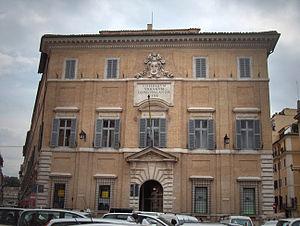
La Congrégation pour l'évangélisation des peuples est la congrégation de la Curie romaine fondée sous la dénomination de « Sacrée congrégation pour la propagation de la foi » par Grégoire XV en 1622, chargée des œuvres missionnaires de l'Église.
Le palais Propaganda Fide est un palais de Rome, œuvre du Bernin puis de Francesco Borromini. Il abrite depuis 1626 la Congrégation pour l'évangélisation des peuples et fait partie de l'État du Vatican. Comme d'autres propriétés du Saint-Siège dans le Latium, il bénéficie d'un statut d'extraterritorialité.